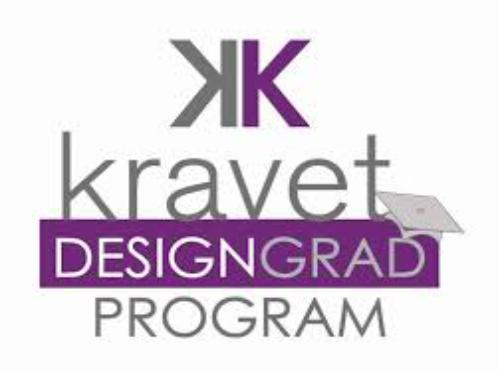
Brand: Kravet
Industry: Necessities